Antibody

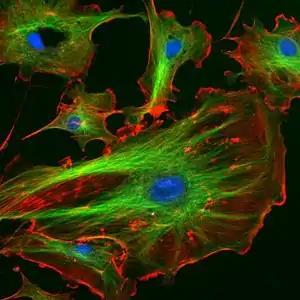
Immunofluorescence image of the eukaryotic cytoskeleton. Microtubules as shown in green, are marked by an antibody conjugated to a green fluorescing molecule, FITC.

Specific antibodies are produced by injecting an antigen into a mammal, such as a mouse, rat, rabbit, goat, sheep, or horse for large quantities of antibody. Blood isolated from these animals contains "polyclonal antibodies"—multiple antibodies that bind to the same antigen—in the serum, which can now be called antiserum. Antigens are also injected into chickens for generation of polyclonal antibodies in egg yolk. To obtain antibody that is specific for a single epitope of an antigen, antibody-secreting lymphocytes are isolated from the animal and immortalized by fusing them with a cancer cell line. The fused cells are called hybridomas, and will continually grow and secrete antibody in culture. Single hybridoma cells are isolated by dilution cloning to generate cell clones that all produce the same antibody; these antibodies are called "monoclonal antibodies". Polyclonal and monoclonal antibodies are often purified using Protein A/G or antigen-affinity chromatography.